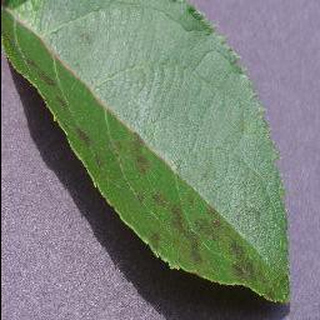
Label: apple_apple_scab